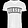
Label: T - shirt / top